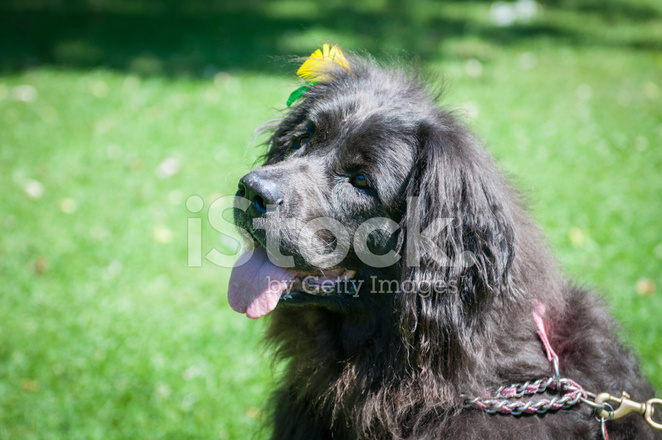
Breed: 215-n000031-Newfoundland